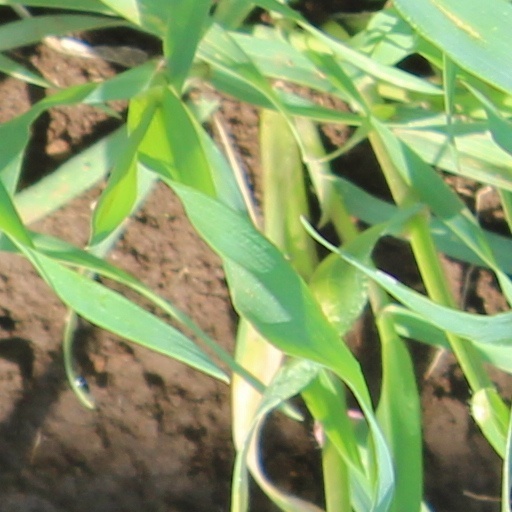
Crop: wheat